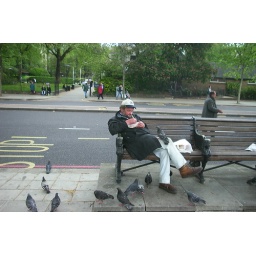
a pigeon man eating left-over chips in London